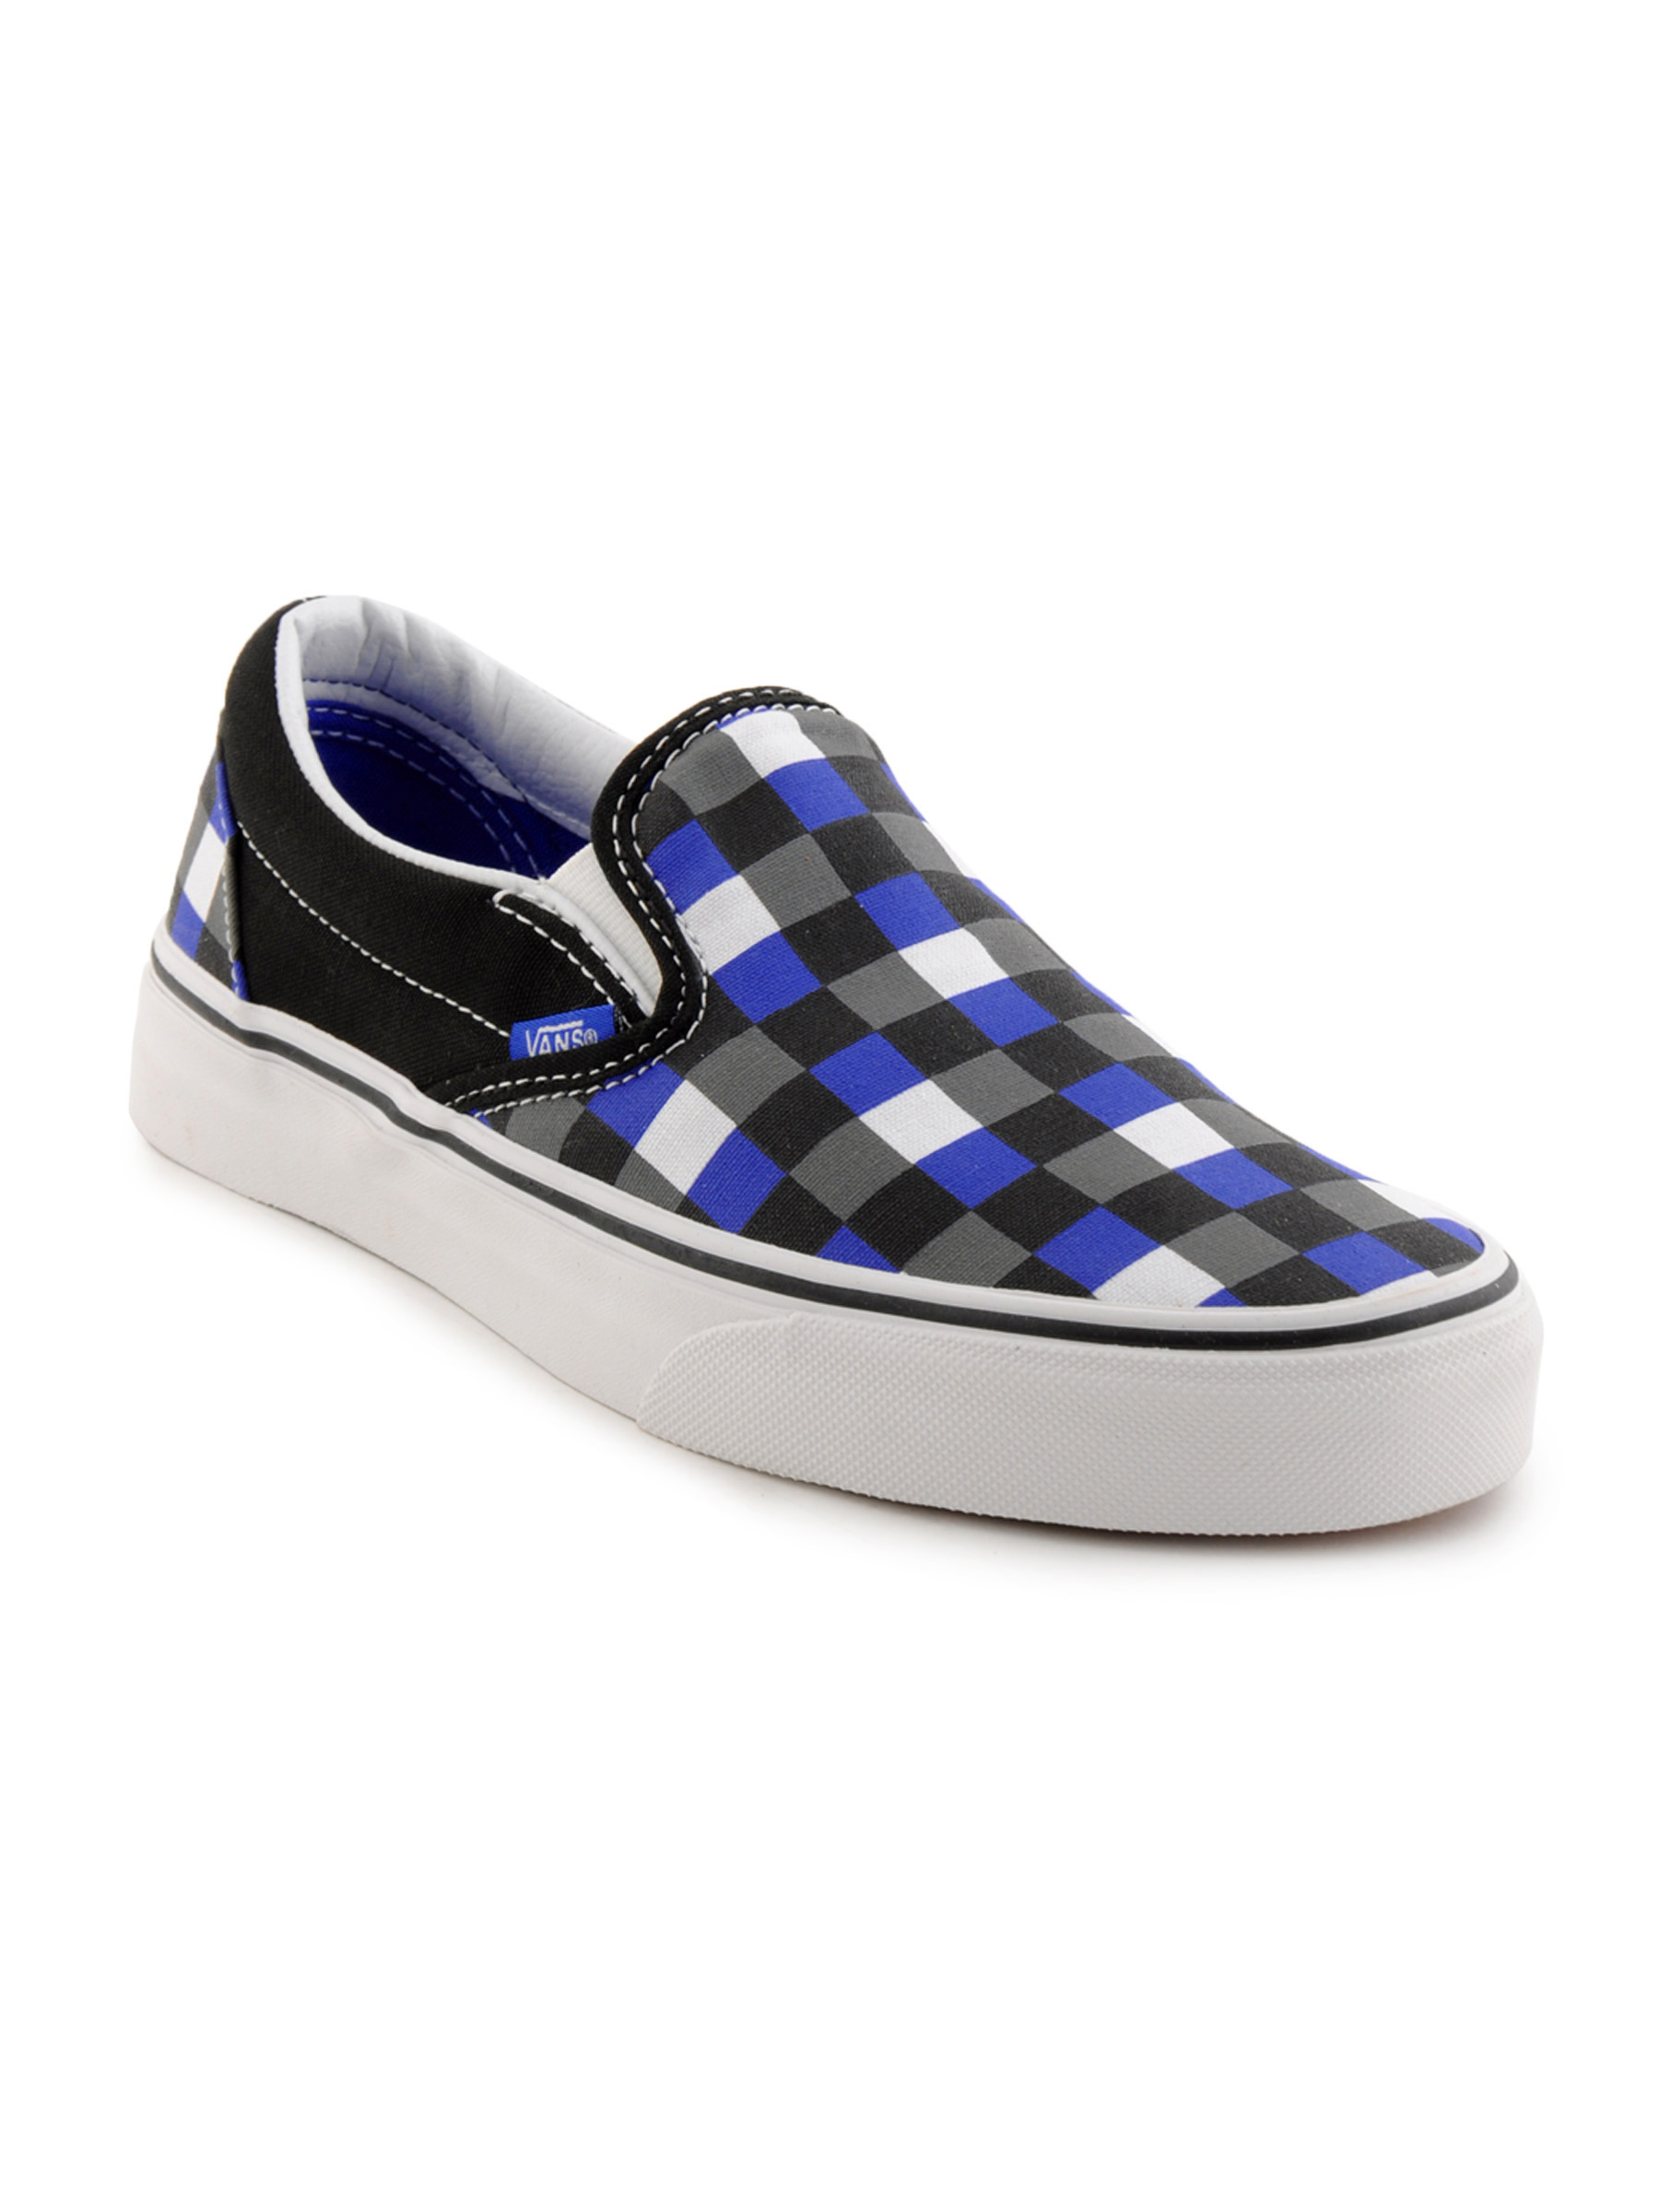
Vans Unisex Classic Slip-On Blue Casual Shoes
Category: Footwear / Shoes / Casual Shoes
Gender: Unisex
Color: Blue
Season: Fall 2011
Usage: Casual